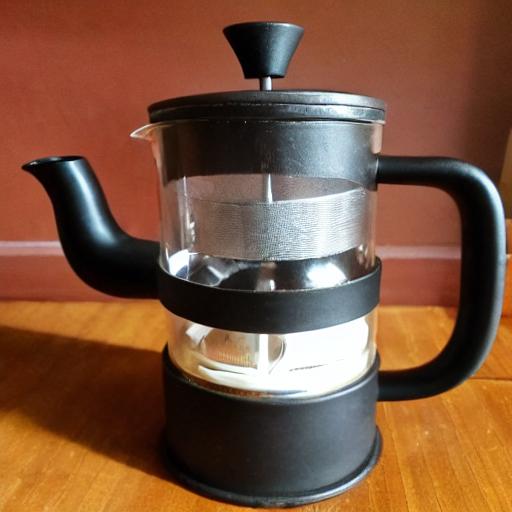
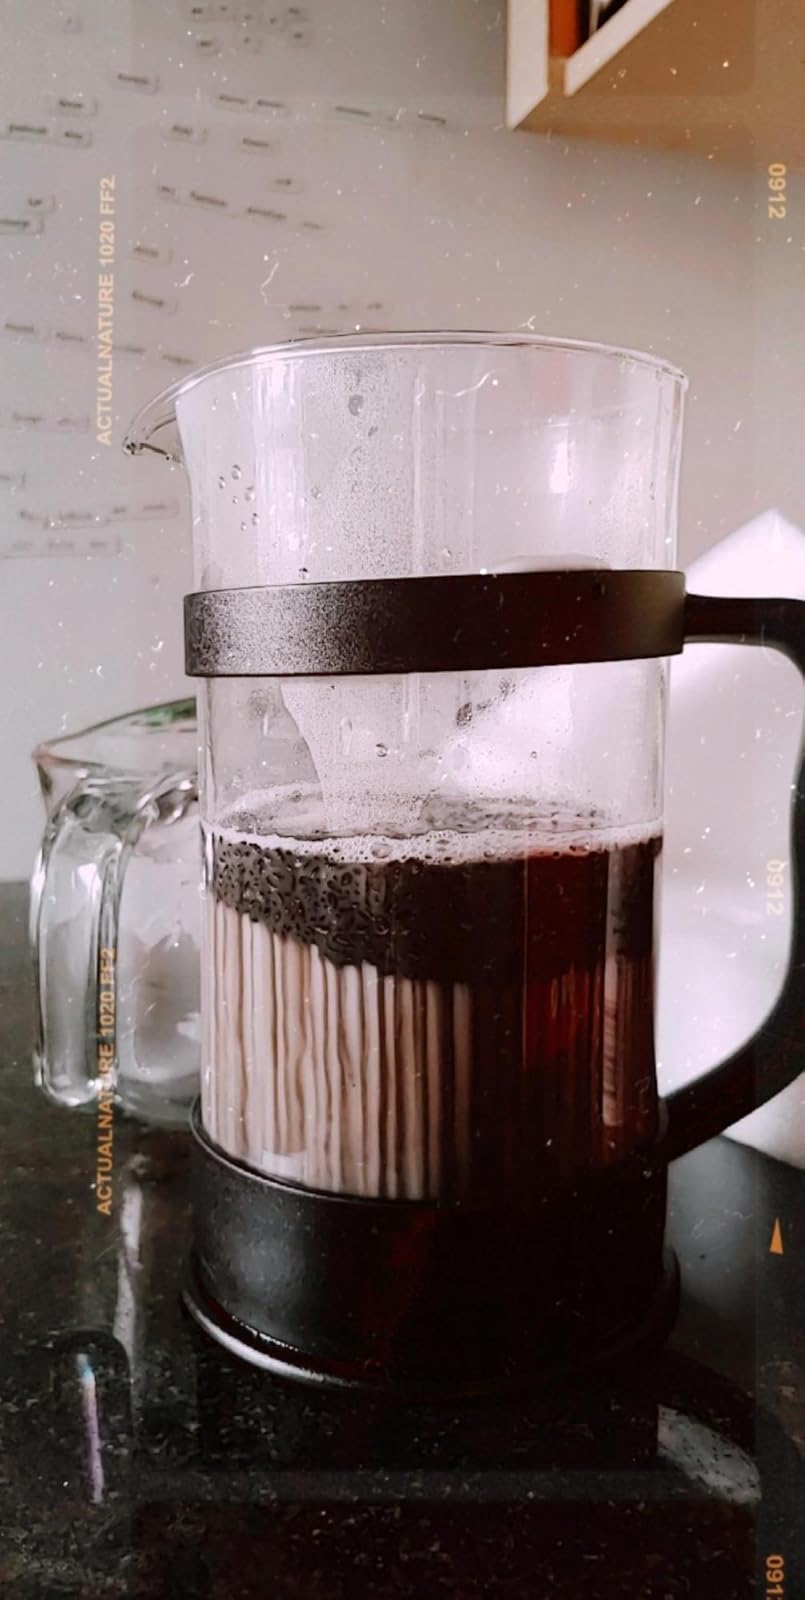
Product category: items_tea
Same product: no